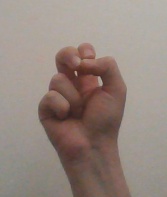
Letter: gaaf